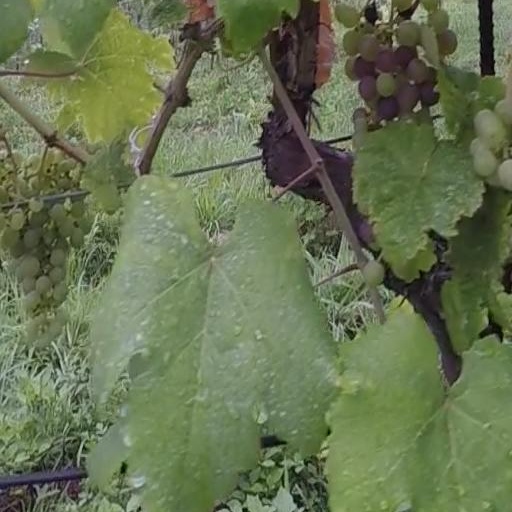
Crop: grape